John Neville (actor)

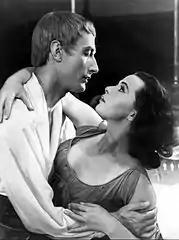
Neville and Claire Bloom in "Romeo and Juliet" (1957)

Fortuitously, soon after Neville arrived in 1953, the Old Vic, under the directorship of Michael Benthall, decided to stage all of Shakespeare's plays in five years. In his first official season, Neville was cast as King Henry V and then not long after, as Fortinbras opposite Richard Burton who was playing Hamlet for the first time. This was soon followed up with Bertram in "All's Well That Ends Well" and then the Dauphin in "King John".